The Border (1982 film)

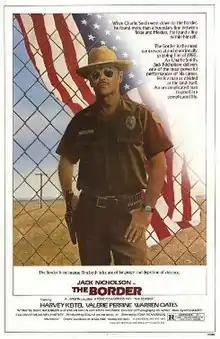
Theatrical release poster

The Border is a 1982 American neo-noir dramatic crime thriller film directed by Tony Richardson and starring Jack Nicholson alongside Harvey Keitel, Valerie Perrine, Elpidia Carrillo and Warren Oates.